Luisa Carvajal y Mendoza

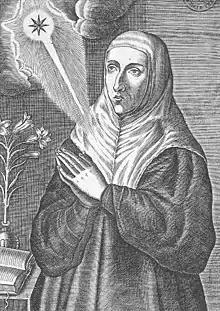
A portrait of Luisa Carvajal y Mendoza printed by Juan de Courbes.

Luisa Carvajal y Mendoza (formerly known as Doña Luisa de Carvajal y Mendoza; January 2, 1566 – January 2, 1614) is best known for her mystical religious poetry as well as her fight to spread Catholicism throughout England, by preaching against Anglicanism. She was imprisoned on two occasions, once in 1608 and again in 1613 for her Catholic proselytizing activities in England. Although her cause of death makes her ineligible to be considered a martyr, she took a vow for martyrdom in 1598.